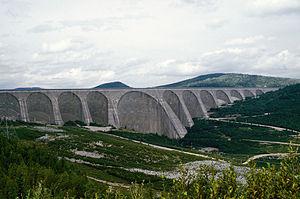
Le secteur de l'hydroélectricité au Canada se situe en 2019 au 2ᵉ rang mondial en termes de production avec 9,2 % de la production mondiale, derrière la Chine et devant le Brésil, et au 4ᵉ rang mondial en termes de puissance installée derrière la Chine, les États-Unis et le Brésil. L'hydroélectricité a fourni 64 % de la production d'électricité du pays en 2017, 59 % en 2018 et 61 % en 2019. Le Canada exporte aussi de l'hydroélectricité vers les États-Unis : 16 % de la production canadienne en 2015 et 1,6 % de la consommation d'électricité des États-Unis.
Le projet Manic-Outardes est un vaste projet de développements hydroélectriques sur les rivières Manicouagan et aux Outardes, sur la Côte-Nord du Québec, mené par Hydro-Québec entre 1959 et 1978. Les sept centrales de ce complexe ont une capacité installée de 7 567 mégawatts.